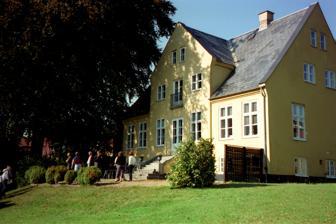
Building: Sandholm
Country: Denmark
Year built: 1849
Danish estate For the public institution for asylum seekers, see Center Sandholm . Sandholmsgård General information Location Blovstrød Country Denmark Coordinates 55°52′12″N 12°24′13.8″E / 55.87000°N 12.403833°E / 55.87000; 12.403833 Completed 1749 Design and construction Architect(s) Lauritz de Thurah Sandholm is an estate in the parish of Blovstrød , Allerød Municipality some 30 km north of Copenhagen , Denmark . History The Sandholm estate traces its history back to 1653 when Captain Christian Vendelboe constructed a house at the site. He served at Slotsholmen during the Assault on Copenhagen on 19–11 February 1769 and died in the first half of 1660. Sandholm was then passed on to his brother, brother, Markus Vendelbo, who was a captain in the same regiment. He was shortly thereafter sentenced to death by sword by a court martial but pardoned on condition that he left the country never to return.  In 1661, Sandholm was ceded to Lorenz Tuxen, Bailiff of Hørsholm County. In 1680, Queen Downer Sophie Amalie granted Sandholm to her bodyguard Casper Eberhard Meyer with freedom from all taxes. When Meyer was sent to Lolland to serve as game master ( vildtmester ), following Sophie Amalie's death, he obtained royal permission to sell Sandholm. The estate was in 1696 acquired by Søster Svane, Bishop Hans Bagger's widow, who owned in until 1698. Later owners included rittmeister Mathias Mohr and Supreme Court attorney Bertel Bjørnsen who sold it in 1708 for 3,000 Danish rigsdaler to king Frederick IV . In 1743, the king ceded Sandholm to royal architect Lauritz de Thurah and his wife Anna Rosenørn for life. De Thurah replaced the main building with a new house and improved one of the other buildings in 1749. He also redesigned the gardens and park and praised the environs for their beauty but when his wife died the following year he chose to rent out the house to the historian and book collector Henrik Hielmstierne . In 1761, Sandholm was sold at public auction to Queen Sophie Magdalene 's court pastor Johan Andreas Cramer, He was an enthusiastic farmer and the first in the area to grow potatoes. Cramer sold the property in 1771 and it then changed hands many times. The courtier Vilhelm Henrik Harbou owned it from 1816 to 1823. The house was destroyed in a fire in 1834 but was later rebuilt. The military Sandholm Camp was established close to the house in 1910–12 and the Ministry of Defence acquired the house and gardens in 1949. It was subsequently used by the Royal Danish Life Guards . [ better source needed ] References